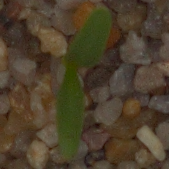
Label: sugar_beet